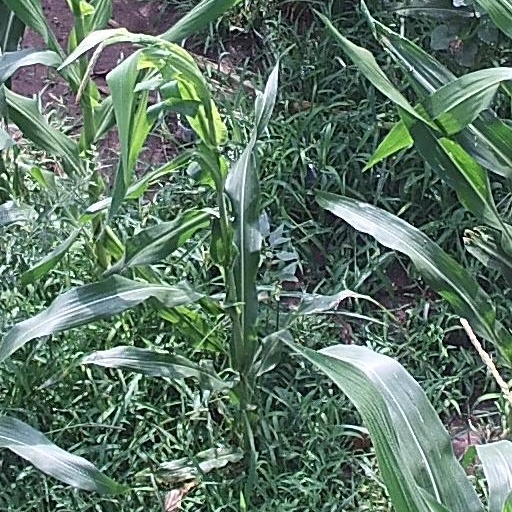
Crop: maize; corn